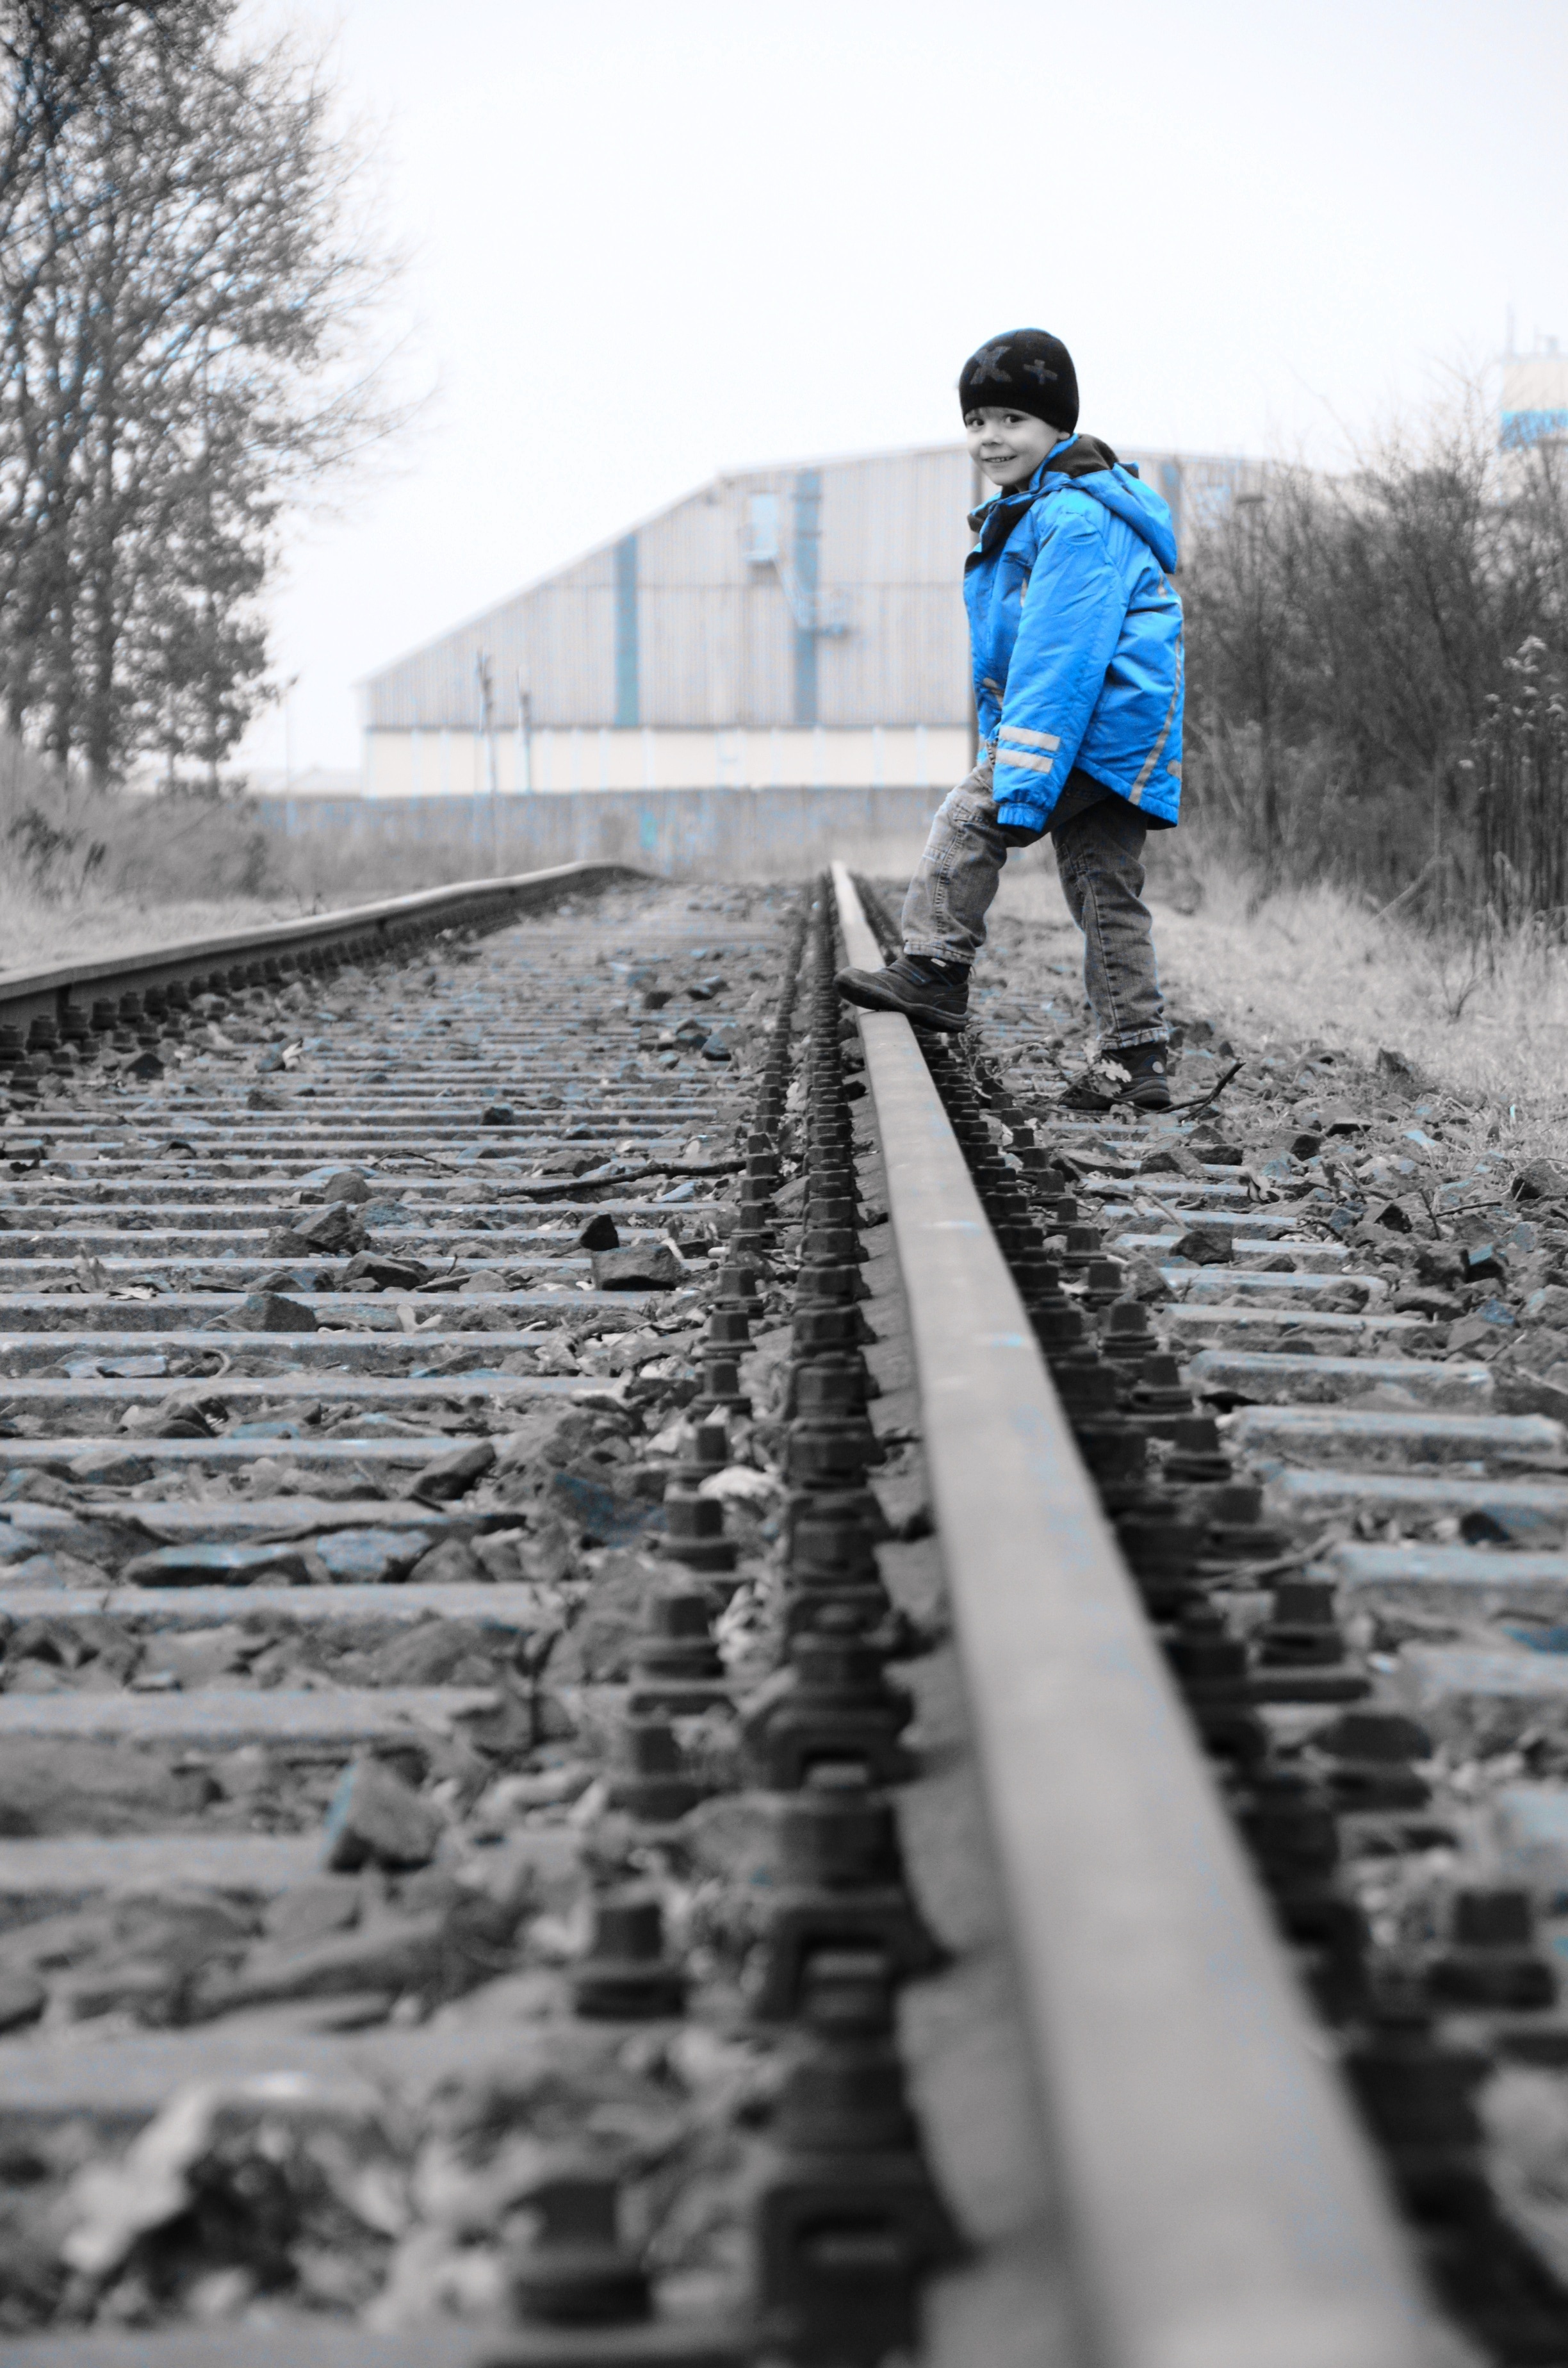
snow, winter, track, railway, boy, weather, child, blue, monochrome, season, photograph, seemed